Prison Fight

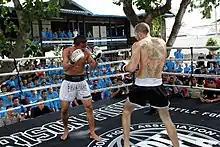
Dave Leduc vs Thai Inmate at Prison Fight Thailand 2014

Prison Fight is the brain-child of an international team of proponents of rehabilitation via martial arts, notably Aree Chaloisuk, former director of the Klongpai Central Prison, in Nakhon Ratchasima, two hours north of Bangkok. All Prison Fight events were held at Klongpai Central Prison, with the exception of the fourth event who was held at Klong Prem Central Prison. In past events, Thai inmate Chalernpol Sawangsuk who was incarcerated for murder was released shortly after his victory over British Muay Thai fighter Arran Burton.